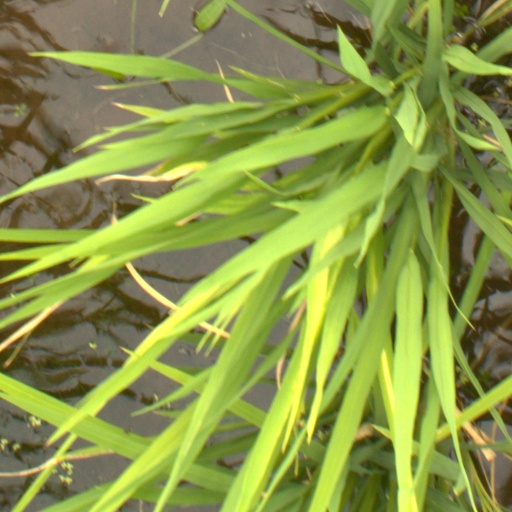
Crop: rice